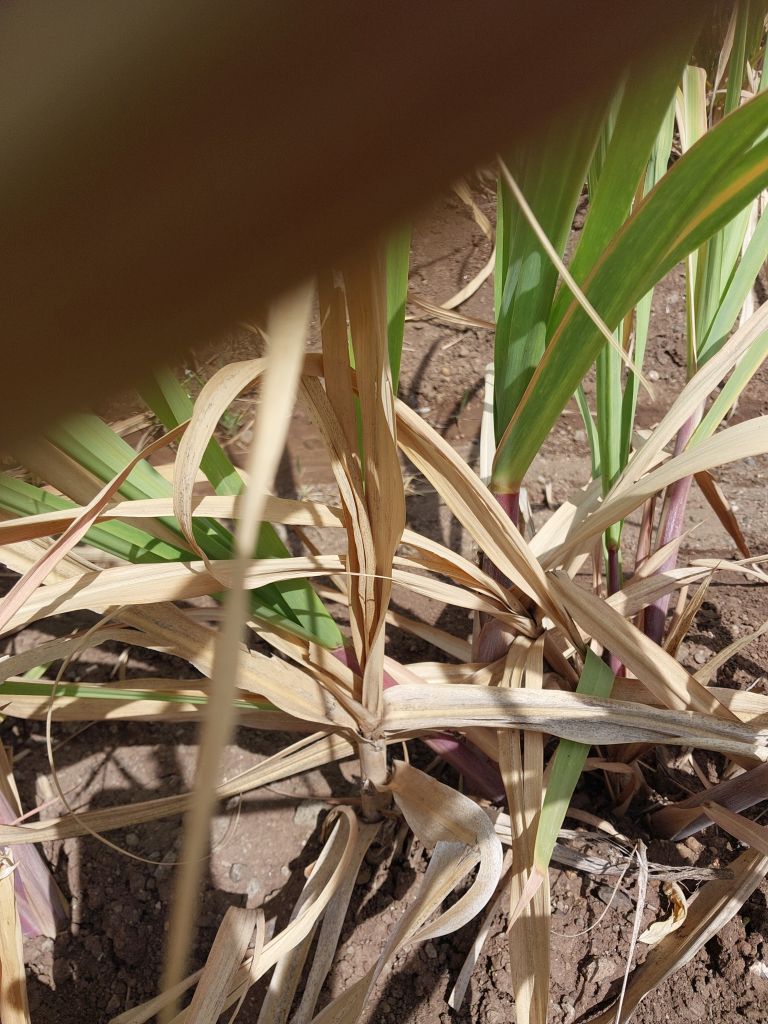
Label: Dried